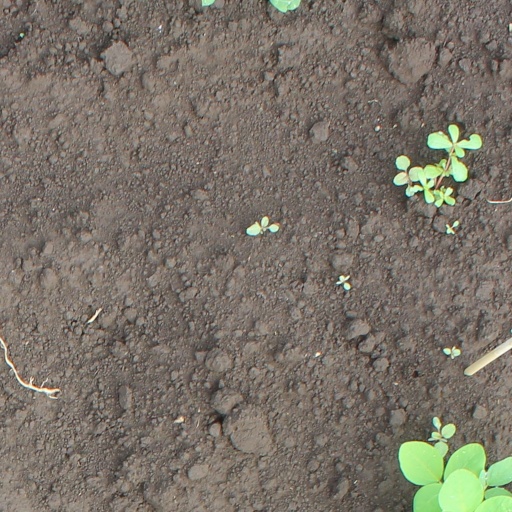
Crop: soybean